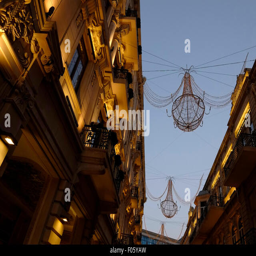
illuminated buildings along a city the large pedestrian and shopping street named after famed classical poet